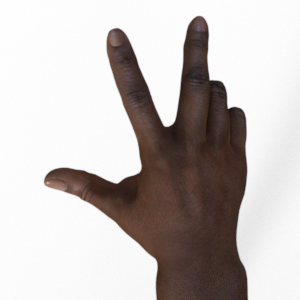
Label: scissors